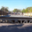
Label: bridge